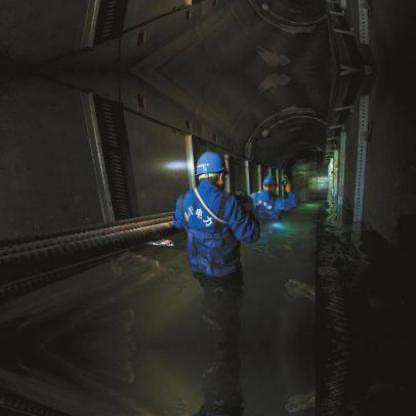
Objects in the image:
label: helmet
label: helmet